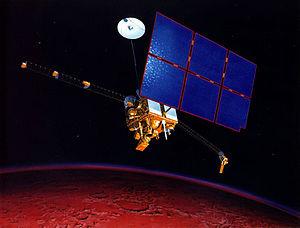
Le Programme Planetary Observer est un programme spatial de la NASA lancé dans les années 1980. Il était destiné à développer des missions à cout modéré à destination des planètes intérieures du système solaire. L'objectif était de relancer le programme d'exploration du système solaire handicapé par la faiblesse des fonds disponibles qui ne permettait pas le développement de missions aussi ambitieuses que par le passé. Le cout de ces missions était plafonné à 150 millions $.
Mars Observer est une mission spatiale de la NASA lancée le 25 septembre 1992 dont l'objectif était d'étudier la surface, le champ magnétique, l'atmosphère et le climat de Mars. Il s'agit de la seule sonde développée dans le cadre du programme Planetary Observer qui devait permettre de réaliser des sondes interplanétaires peu coûteuses en réutilisant des composants développés pour les satellites terrestres. Le contact avec la sonde fut perdu le 21 août 1993, durant le transit entre la Terre et Mars, trois jours avant l'insertion en orbite martienne pour une raison en partie indéterminée du fait de l'absence de données télémétriques. La cause la plus probable évoquée par la commission d'enquête est une fuite des ergols à la suite d'une réaction chimique dans les tuyaux d'alimentation ayant entraîné une perte du contrôle d'attitude et la décharge des batteries.